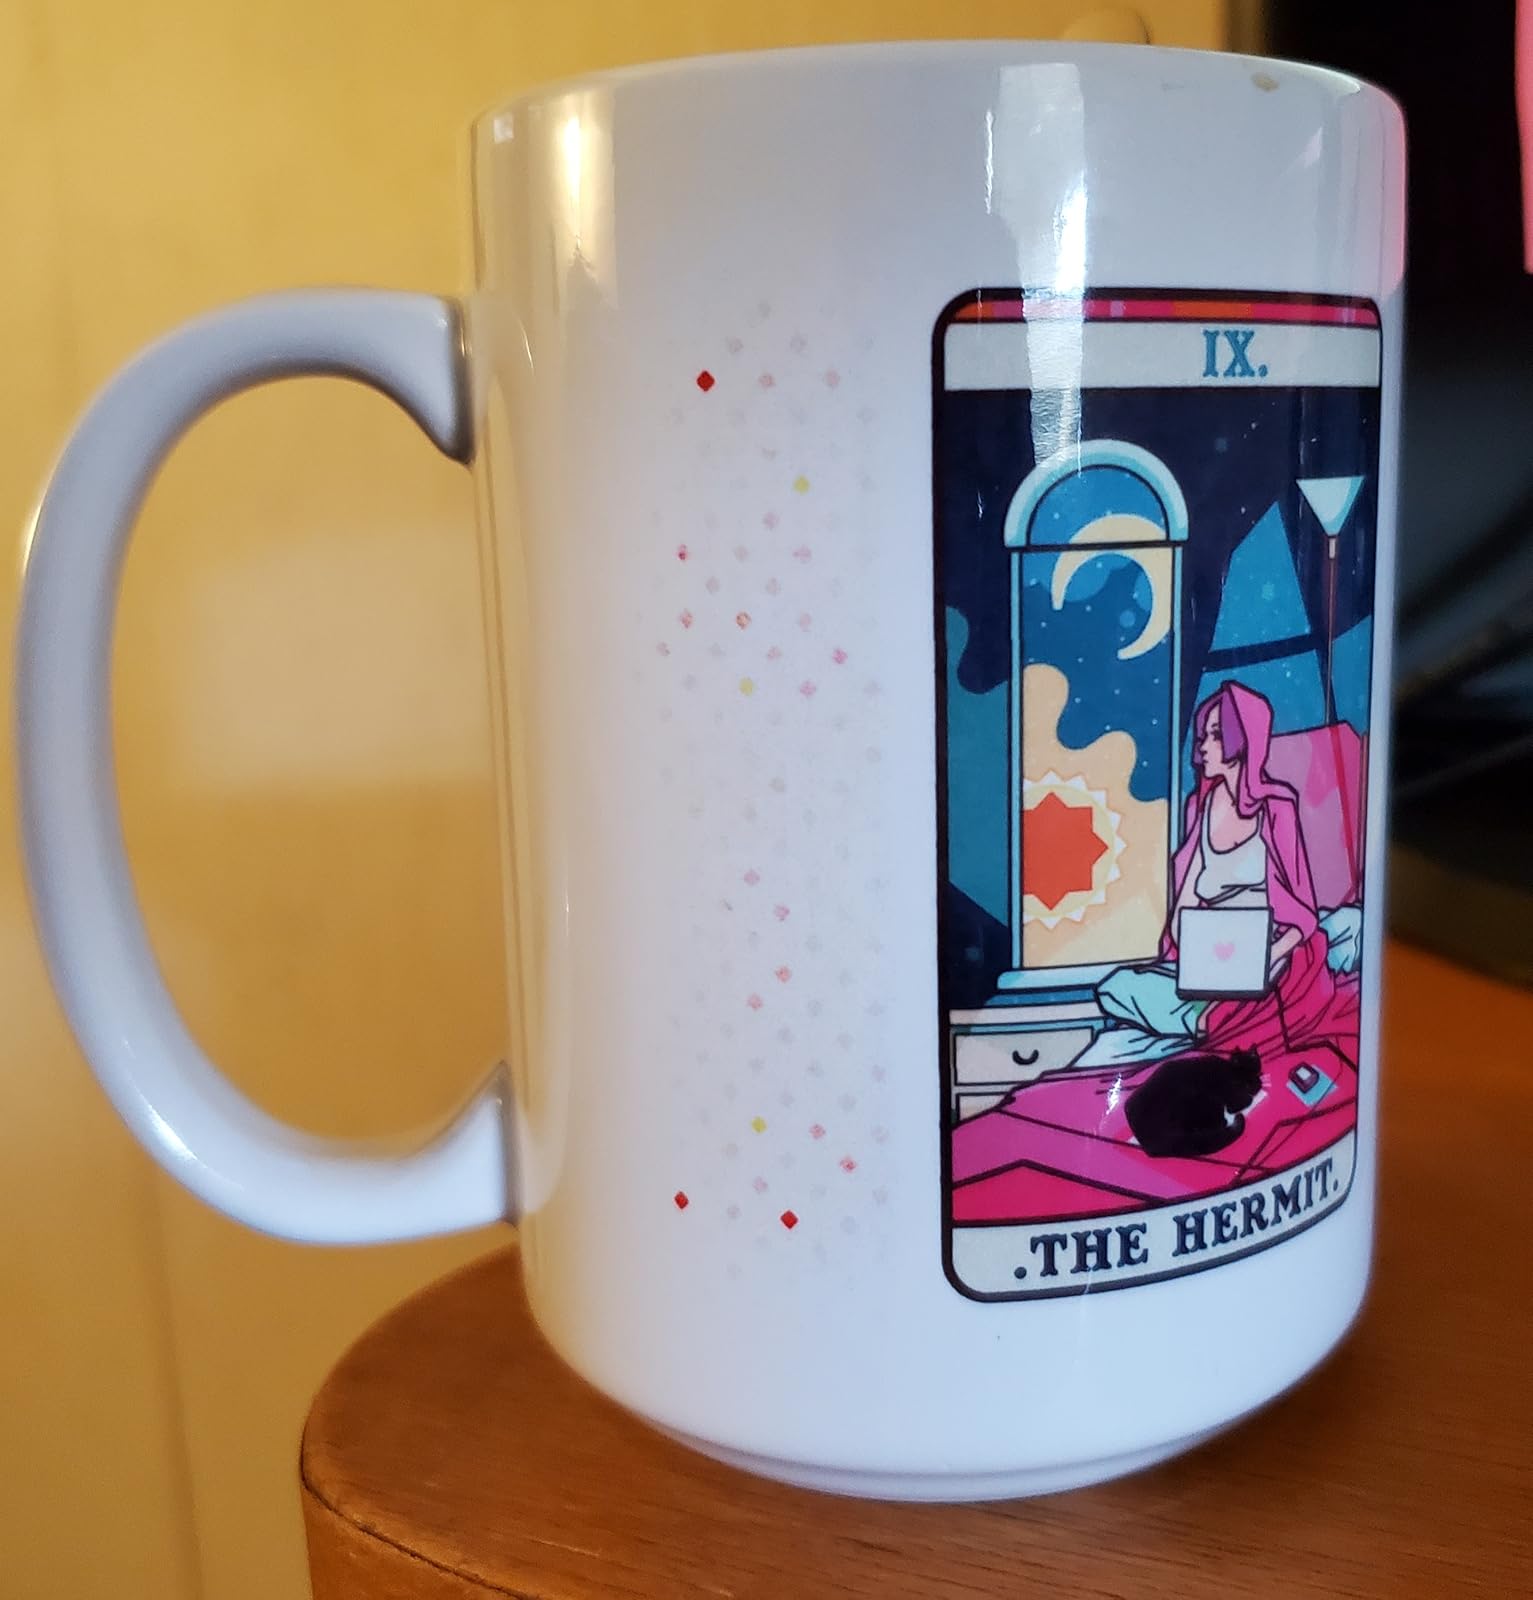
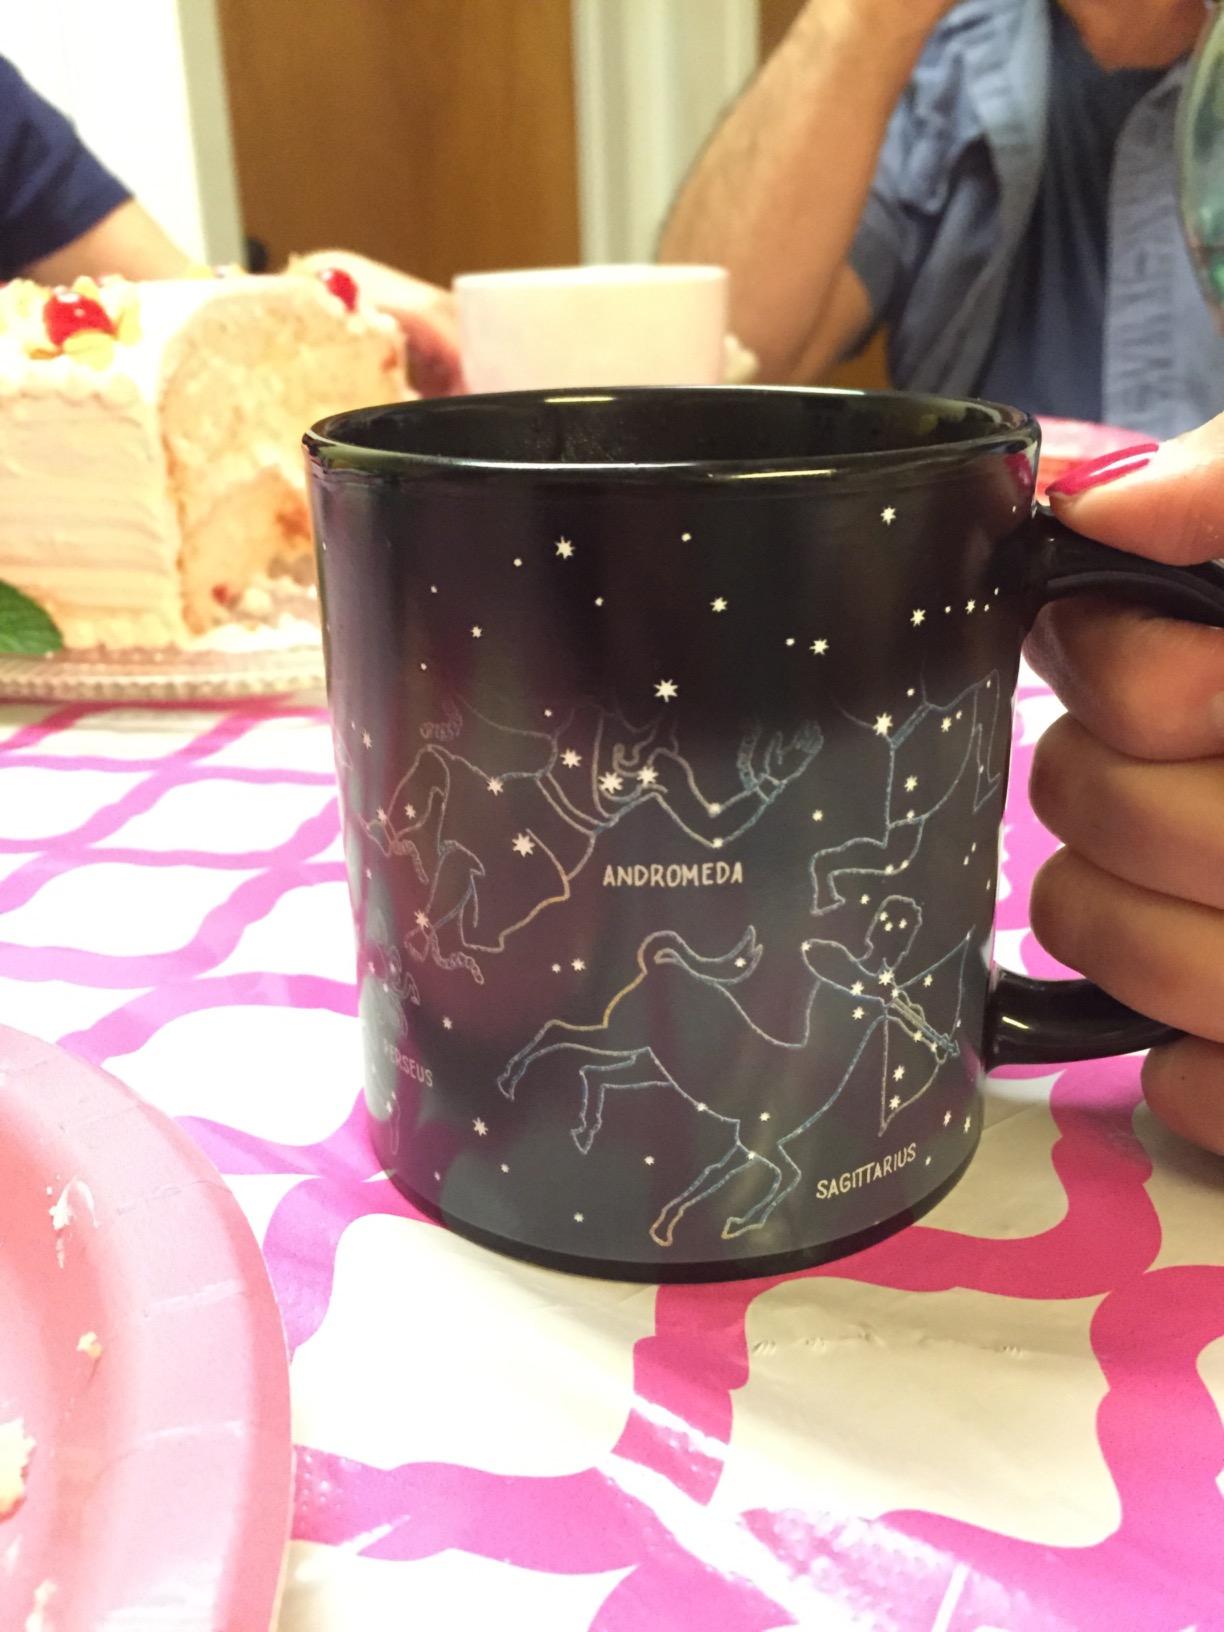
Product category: items_mug
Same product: no